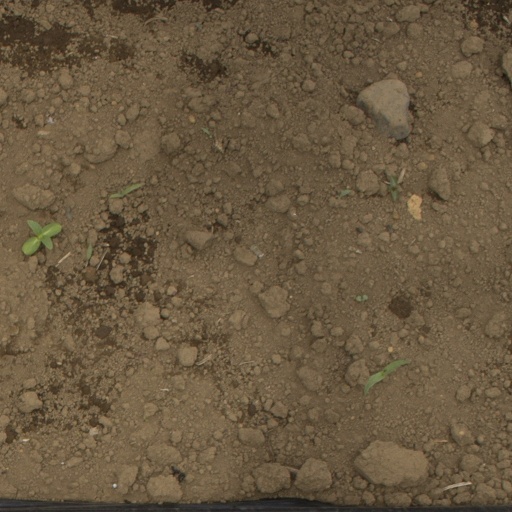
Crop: Jerusalem artichoke